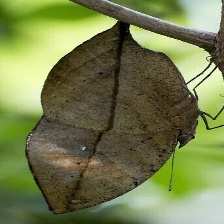
Species: ORANGE OAKLEAF